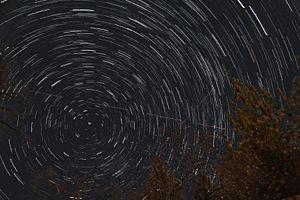
En astronomie, les deux pôles célestes sont les points de la sphère céleste vers lesquels pointe l'axe de rotation de la Terre et autour desquels le ciel semble donc tourner. Ces pôles célestes sont des points de référence importants pour les astronomes et les géographes, la détermination de leur position sur la voûte céleste est fondamentale. L'axe de rotation de la Terre n'est pas fixe avec le temps, ainsi la position des deux pôles célestes varie au cours du temps. Par exemple, il y a environ 14 000 ans, c'était l'étoile Véga qui déterminait le pôle Nord céleste, et ce sera à nouveau le cas dans environ 12 000 ans.
Un objet céleste circumpolaire est un objet qui, depuis un endroit donné sur Terre, ne se couche jamais sous l'horizon. En effet, la rotation de la Terre fait qu'au cours du temps, les astres se lèvent dans le ciel, puis se couchent. Un astre circumpolaire est tel que sa proximité au pôle céleste fait qu'il ne disparaît jamais sous l'horizon. Strictement parlant, si l'on se trouve à l'équateur, il n'y a pas d'astres circumpolaires, tandis qu'en étant aux pôles géographiques de la Terre, tous les astres visibles sont circumpolaires.
Le sens premier du mot étoile est celui d'un point lumineux dans le ciel nocturne, et par extension, des figures géométriques représentant des rayons partant d'un centre. En astronomie, la signification scientifique plus restreinte d'étoile est celle d'un corps céleste plasmatique qui rayonne sa propre lumière par réactions de fusion nucléaire, ou des corps qui ont été dans cet état à un stade de leur cycle de vie, comme les naines blanches ou les étoiles à neutrons. Cela signifie qu'ils doivent posséder une masse minimale pour que les conditions de température et de pression au sein de la région centrale — le cœur — permettent l'amorce et le maintien de ces réactions nucléaires, seuil en deçà duquel on parle d'objets substellaires. Les masses possibles des étoiles s'étendent de 0,085 masse solaire à une centaine de masses solaires. La masse détermine la température et la luminosité de l'étoile.